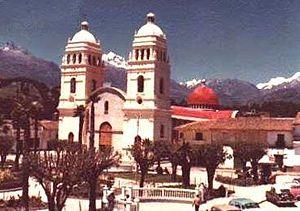
La « Très Noble et Généreuse Ville de Huaraz » et « Capitale de l'Amitié Internationale » se situe dans la partie centrale de la Cordillère des Andes péruvienne, au centre du département de Ancash, sur la rive droite de la rivière Santa à 3 052 m d'altitude dans la vallée Callejón de Huaylas.